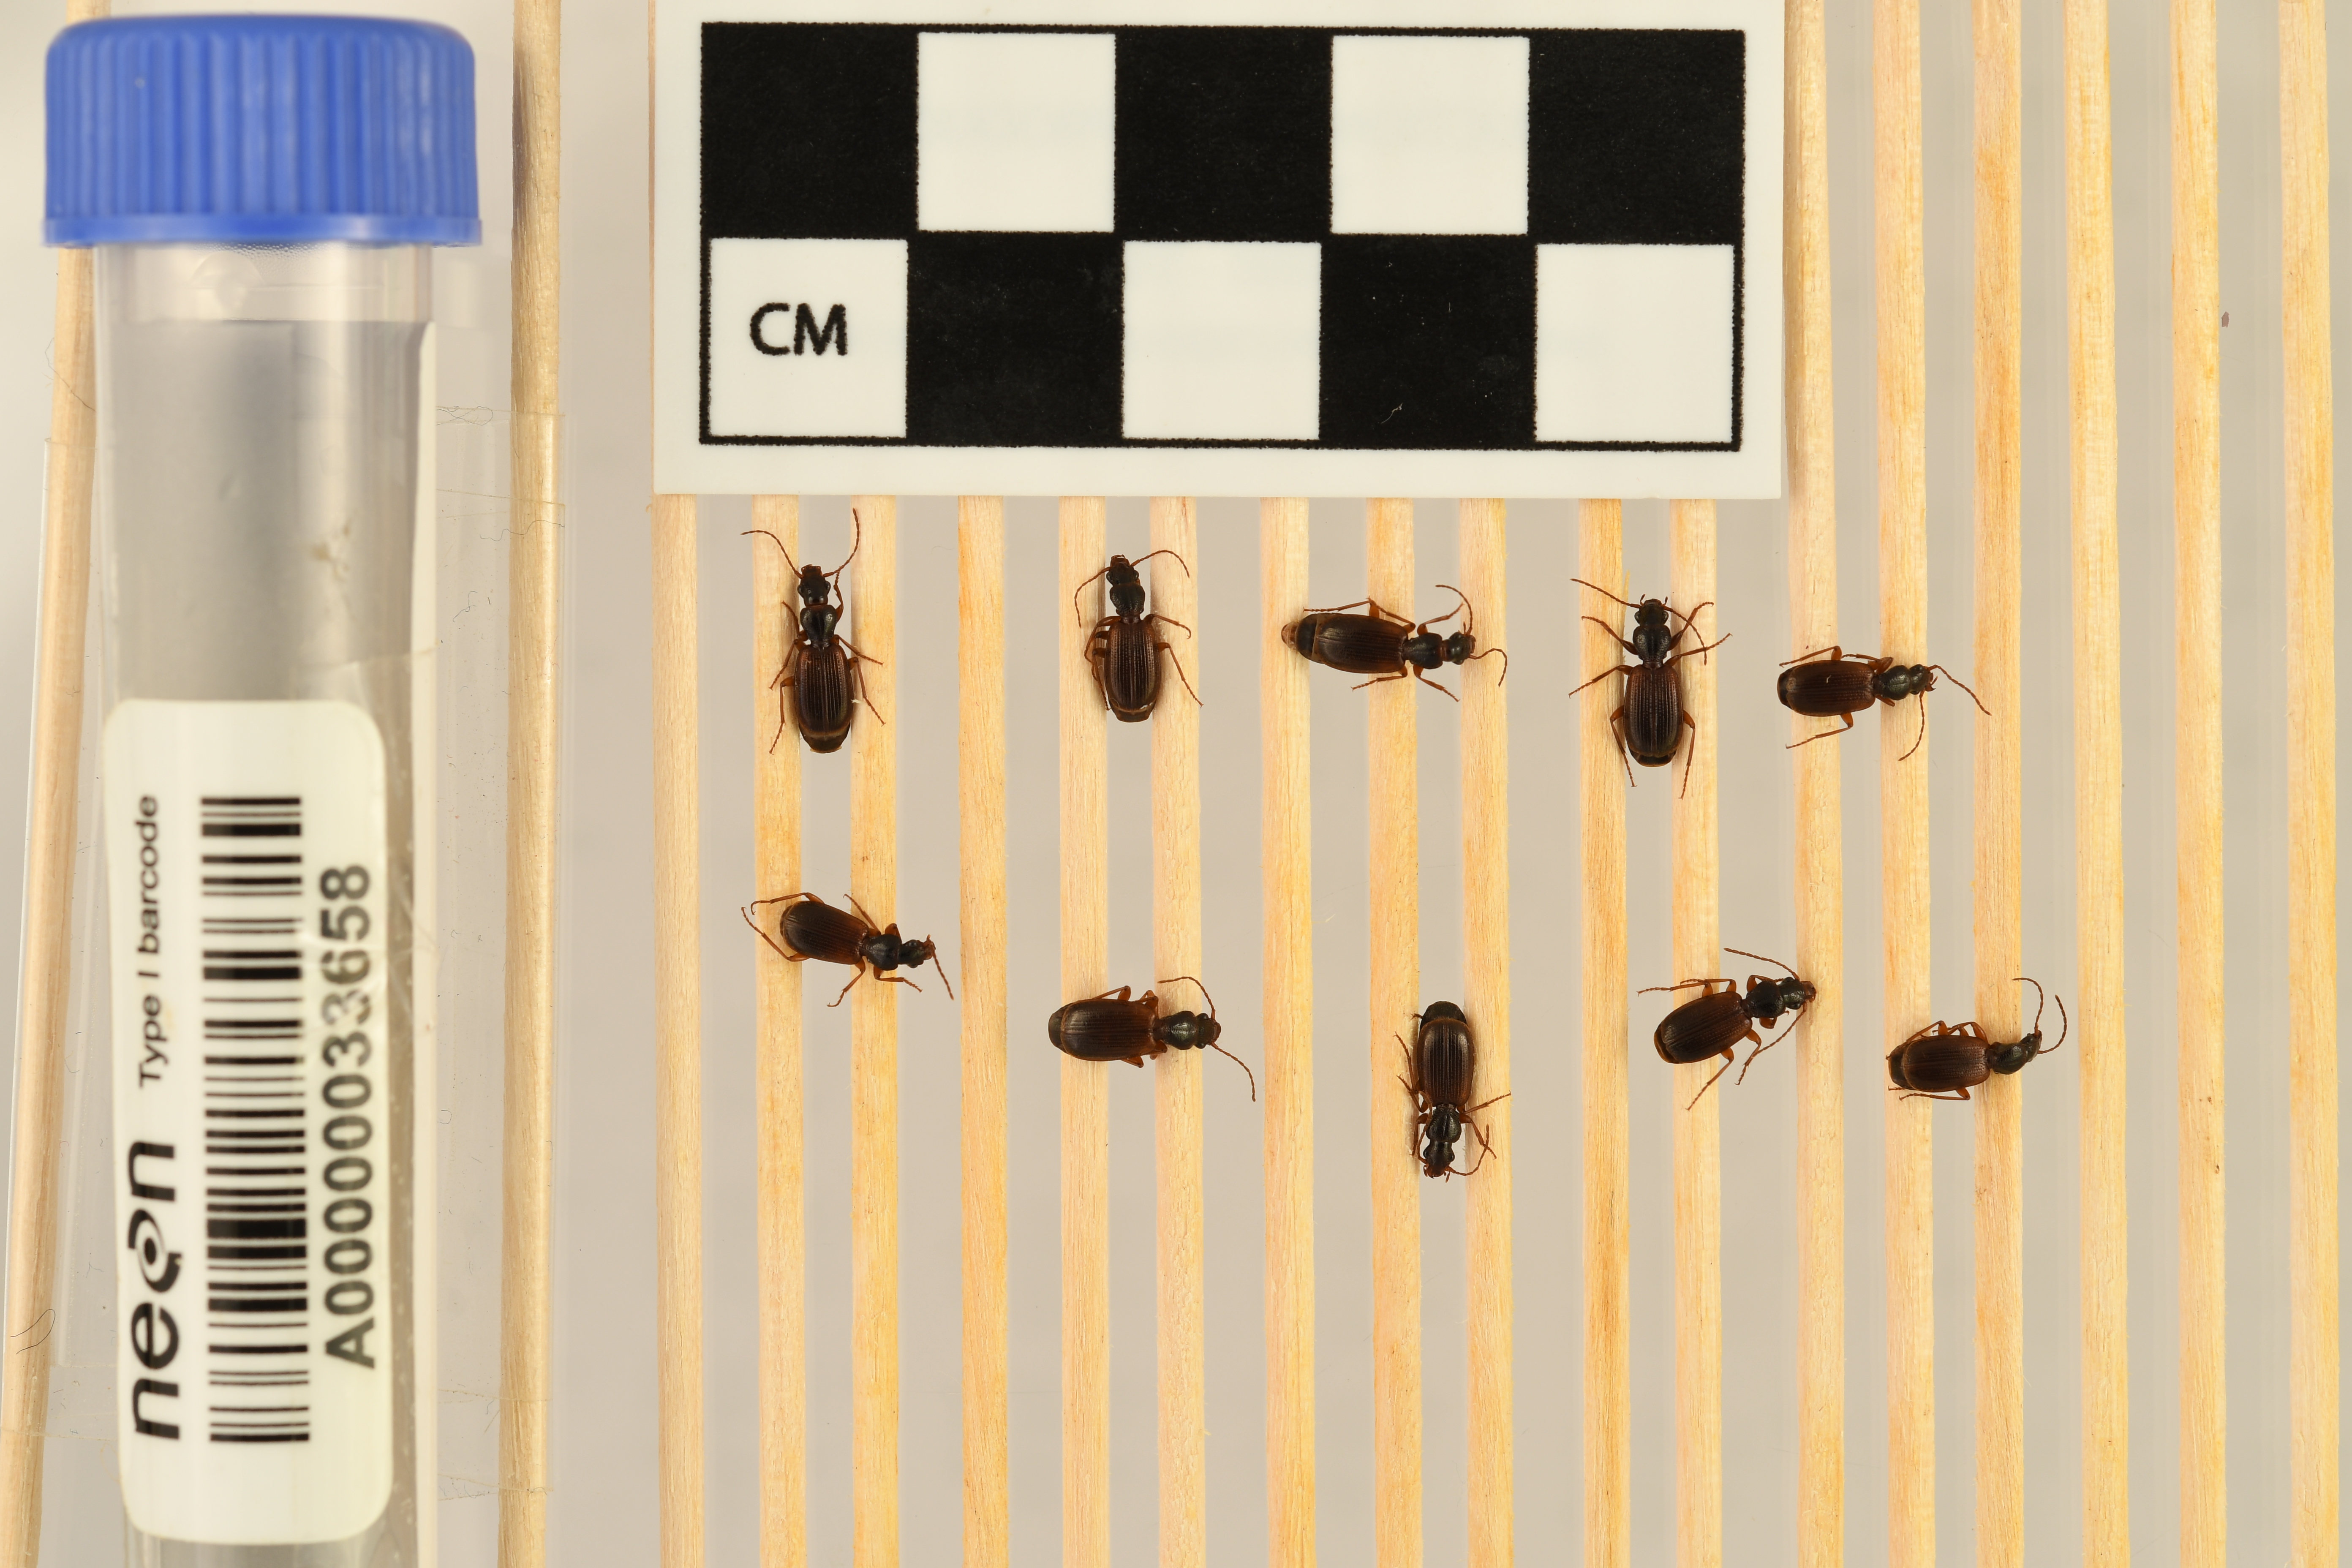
Cymindis neglecta — Bartlett Experimental Forest NEON, plot BART_068. Beetle 1, ElytraLength: 0.4331 cm (lying flat: Yes)

Cymindis neglecta — Bartlett Experimental Forest NEON, plot BART_068. Beetle 1, ElytraWidth: 0.192 cm (lying flat: Yes)

Cymindis neglecta — Bartlett Experimental Forest NEON, plot BART_068. Beetle 2, ElytraLength: 0.4397 cm (lying flat: Yes)

Cymindis neglecta — Bartlett Experimental Forest NEON, plot BART_068. Beetle 2, ElytraWidth: 0.1916 cm (lying flat: Yes)

Cymindis neglecta — Bartlett Experimental Forest NEON, plot BART_068. Beetle 3, ElytraLength: 0.4284 cm (lying flat: Yes)

Cymindis neglecta — Bartlett Experimental Forest NEON, plot BART_068. Beetle 3, ElytraWidth: 0.1779 cm (lying flat: Yes)

Cymindis neglecta — Bartlett Experimental Forest NEON, plot BART_068. Beetle 4, ElytraLength: 0.4397 cm (lying flat: Yes)

Cymindis neglecta — Bartlett Experimental Forest NEON, plot BART_068. Beetle 4, ElytraWidth: 0.1986 cm (lying flat: Yes)

Cymindis neglecta — Bartlett Experimental Forest NEON, plot BART_068. Beetle 5, ElytraLength: 0.4331 cm (lying flat: Yes)

Cymindis neglecta — Bartlett Experimental Forest NEON, plot BART_068. Beetle 5, ElytraWidth: 0.1916 cm (lying flat: Yes)

Cymindis neglecta — Bartlett Experimental Forest NEON, plot BART_068. Beetle 6, ElytraLength: 0.406 cm (lying flat: Yes)

Cymindis neglecta — Bartlett Experimental Forest NEON, plot BART_068. Beetle 6, ElytraWidth: 0.1884 cm (lying flat: Yes)

Cymindis neglecta — Bartlett Experimental Forest NEON, plot BART_068. Beetle 7, ElytraLength: 0.461 cm (lying flat: Yes)

Cymindis neglecta — Bartlett Experimental Forest NEON, plot BART_068. Beetle 7, ElytraWidth: 0.1915 cm (lying flat: Yes)

Cymindis neglecta — Bartlett Experimental Forest NEON, plot BART_068. Beetle 8, ElytraLength: 0.4184 cm (lying flat: Yes)

Cymindis neglecta — Bartlett Experimental Forest NEON, plot BART_068. Beetle 8, ElytraWidth: 0.2057 cm (lying flat: Yes)

Cymindis neglecta — Bartlett Experimental Forest NEON, plot BART_068. Beetle 9, ElytraLength: 0.4285 cm (lying flat: Yes)

Cymindis neglecta — Bartlett Experimental Forest NEON, plot BART_068. Beetle 9, ElytraWidth: 0.2031 cm (lying flat: Yes)

Cymindis neglecta — Bartlett Experimental Forest NEON, plot BART_068. Beetle 10, ElytraLength: 0.4194 cm (lying flat: Yes)

Cymindis neglecta — Bartlett Experimental Forest NEON, plot BART_068. Beetle 10, ElytraWidth: 0.1927 cm (lying flat: Yes)

Cymindis neglecta — Bartlett Experimental Forest NEON, plot BART_068. Beetle 1, ElytraLength: 0.3989 cm (lying flat: Yes)

Cymindis neglecta — Bartlett Experimental Forest NEON, plot BART_068. Beetle 1, ElytraWidth: 0.2027 cm (lying flat: Yes)

Cymindis neglecta — Bartlett Experimental Forest NEON, plot BART_068. Beetle 2, ElytraLength: 0.3922 cm (lying flat: Yes)

Cymindis neglecta — Bartlett Experimental Forest NEON, plot BART_068. Beetle 2, ElytraWidth: 0.183 cm (lying flat: Yes)

Cymindis neglecta — Bartlett Experimental Forest NEON, plot BART_068. Beetle 3, ElytraLength: 0.3956 cm (lying flat: Yes)

Cymindis neglecta — Bartlett Experimental Forest NEON, plot BART_068. Beetle 3, ElytraWidth: 0.1971 cm (lying flat: Yes)

Cymindis neglecta — Bartlett Experimental Forest NEON, plot BART_068. Beetle 4, ElytraLength: 0.3987 cm (lying flat: Yes)

Cymindis neglecta — Bartlett Experimental Forest NEON, plot BART_068. Beetle 4, ElytraWidth: 0.183 cm (lying flat: Yes)

Cymindis neglecta — Bartlett Experimental Forest NEON, plot BART_068. Beetle 5, ElytraLength: 0.3793 cm (lying flat: Yes)

Cymindis neglecta — Bartlett Experimental Forest NEON, plot BART_068. Beetle 5, ElytraWidth: 0.1831 cm (lying flat: Yes)

Cymindis neglecta — Bartlett Experimental Forest NEON, plot BART_068. Beetle 6, ElytraLength: 0.37 cm (lying flat: Yes)

Cymindis neglecta — Bartlett Experimental Forest NEON, plot BART_068. Beetle 6, ElytraWidth: 0.1823 cm (lying flat: Yes)

Cymindis neglecta — Bartlett Experimental Forest NEON, plot BART_068. Beetle 7, ElytraLength: 0.4314 cm (lying flat: Yes)

Cymindis neglecta — Bartlett Experimental Forest NEON, plot BART_068. Beetle 7, ElytraWidth: 0.1961 cm (lying flat: Yes)

Cymindis neglecta — Bartlett Experimental Forest NEON, plot BART_068. Beetle 8, ElytraLength: 0.3857 cm (lying flat: Yes)

Cymindis neglecta — Bartlett Experimental Forest NEON, plot BART_068. Beetle 8, ElytraWidth: 0.1961 cm (lying flat: Yes)

Cymindis neglecta — Bartlett Experimental Forest NEON, plot BART_068. Beetle 9, ElytraLength: 0.3889 cm (lying flat: Yes)

Cymindis neglecta — Bartlett Experimental Forest NEON, plot BART_068. Beetle 9, ElytraWidth: 0.1872 cm (lying flat: Yes)

Cymindis neglecta — Bartlett Experimental Forest NEON, plot BART_068. Beetle 10, ElytraLength: 0.3805 cm (lying flat: Yes)

Cymindis neglecta — Bartlett Experimental Forest NEON, plot BART_068. Beetle 10, ElytraWidth: 0.1971 cm (lying flat: Yes)

Cymindis neglecta — Bartlett Experimental Forest NEON, plot BART_068. Beetle 1, ElytraLength: 0.4406 cm (lying flat: Yes)

Cymindis neglecta — Bartlett Experimental Forest NEON, plot BART_068. Beetle 1, ElytraWidth: 0.2132 cm (lying flat: Yes)

Cymindis neglecta — Bartlett Experimental Forest NEON, plot BART_068. Beetle 2, ElytraLength: 0.4327 cm (lying flat: Yes)

Cymindis neglecta — Bartlett Experimental Forest NEON, plot BART_068. Beetle 2, ElytraWidth: 0.1774 cm (lying flat: Yes)

Cymindis neglecta — Bartlett Experimental Forest NEON, plot BART_068. Beetle 3, ElytraLength: 0.4363 cm (lying flat: Yes)

Cymindis neglecta — Bartlett Experimental Forest NEON, plot BART_068. Beetle 3, ElytraWidth: 0.2006 cm (lying flat: Yes)

Cymindis neglecta — Bartlett Experimental Forest NEON, plot BART_068. Beetle 4, ElytraLength: 0.4397 cm (lying flat: Yes)

Cymindis neglecta — Bartlett Experimental Forest NEON, plot BART_068. Beetle 4, ElytraWidth: 0.1986 cm (lying flat: Yes)

Cymindis neglecta — Bartlett Experimental Forest NEON, plot BART_068. Beetle 5, ElytraLength: 0.4258 cm (lying flat: Yes)

Cymindis neglecta — Bartlett Experimental Forest NEON, plot BART_068. Beetle 5, ElytraWidth: 0.1916 cm (lying flat: Yes)

Cymindis neglecta — Bartlett Experimental Forest NEON, plot BART_068. Beetle 6, ElytraLength: 0.4083 cm (lying flat: Yes)

Cymindis neglecta — Bartlett Experimental Forest NEON, plot BART_068. Beetle 6, ElytraWidth: 0.1862 cm (lying flat: Yes)

Cymindis neglecta — Bartlett Experimental Forest NEON, plot BART_068. Beetle 7, ElytraLength: 0.4539 cm (lying flat: Yes)

Cymindis neglecta — Bartlett Experimental Forest NEON, plot BART_068. Beetle 7, ElytraWidth: 0.1986 cm (lying flat: Yes)

Cymindis neglecta — Bartlett Experimental Forest NEON, plot BART_068. Beetle 8, ElytraLength: 0.4184 cm (lying flat: Yes)

Cymindis neglecta — Bartlett Experimental Forest NEON, plot BART_068. Beetle 8, ElytraWidth: 0.1916 cm (lying flat: Yes)

Cymindis neglecta — Bartlett Experimental Forest NEON, plot BART_068. Beetle 9, ElytraLength: 0.4256 cm (lying flat: Yes)

Cymindis neglecta — Bartlett Experimental Forest NEON, plot BART_068. Beetle 9, ElytraWidth: 0.1967 cm (lying flat: Yes)

Cymindis neglecta — Bartlett Experimental Forest NEON, plot BART_068. Beetle 10, ElytraLength: 0.4265 cm (lying flat: Yes)

Cymindis neglecta — Bartlett Experimental Forest NEON, plot BART_068. Beetle 10, ElytraWidth: 0.1927 cm (lying flat: Yes)